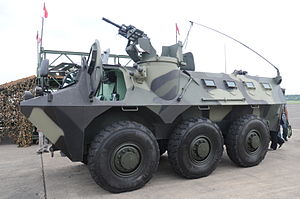
Pansret mandskabsvogn
APC Pindad Panser fra Indonesien– ANOA 6X6 APS
En pansret mandskabsvogn er et let pansret køretøj, der bruges til transport af infanteri. Den har som regel kun et maskingevær, men der findes varianter med rekylfri rifler, panserværnsvåben eller mortérer. Den er ikke designet til at deltage i direkte kamp, men til at transportere tropperne til slagmarken i sikkerhed for fragmenter og baghold. PMV'er kan have hjul eller bælter. Når man i Danmark taler om en PMV, menes der som oftest modellen M113, der bruges af det danske forsvar. Danmark har købt nye PMV'er, som leveres fra 2018 - 2020. Andre eksempler på en PMV er den franske VAB og den sovjetiske BTR.